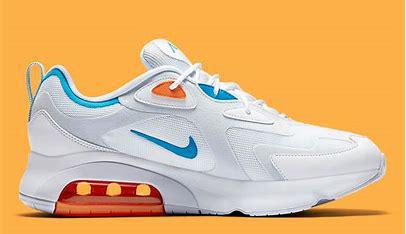
Brand: Nike
Model: Air Max 200